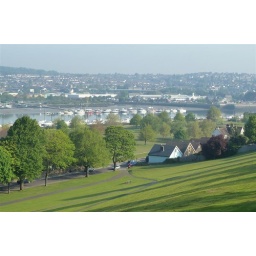
Beautiful light in the river valley this morning. The water was flat calm so reflections were clear.